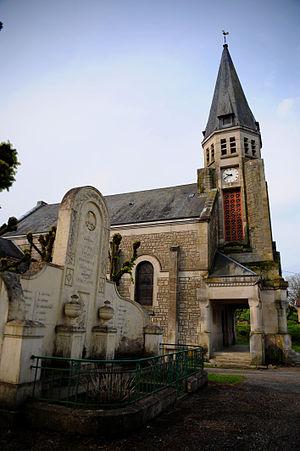
Cheppy, l'église
Cheppy est une commune française située dans le département de la Meuse, en région Grand Est.